Bande Mataram (Paris publication)

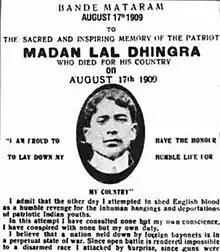
Cover of "Vande Mataram" depicting Madanlal Dhingra's execution in August 1909 afterward edited by Lala Har Dayal.

The Bande Mataram was an Indian nationalist publication from Paris begun in September 1909 by the Paris Indian Society. Founded by Madam Bhikaji Cama, the paper along with the later publication of "Talvar" was aimed at inciting nationalist unrest in India and sought to sway the loyalty of the Sepoy of the British Indian Army. It was founded in response to the British ban on Bankim Chatterjee's nationalist poem of Vande mataram, and continued the message of the journal "Bande Mataram" edited by Sri Aurobindo and published from Calcutta, and "The Indian Sociologist" that had earlier been published from London by Shyamji Krishna Varma.